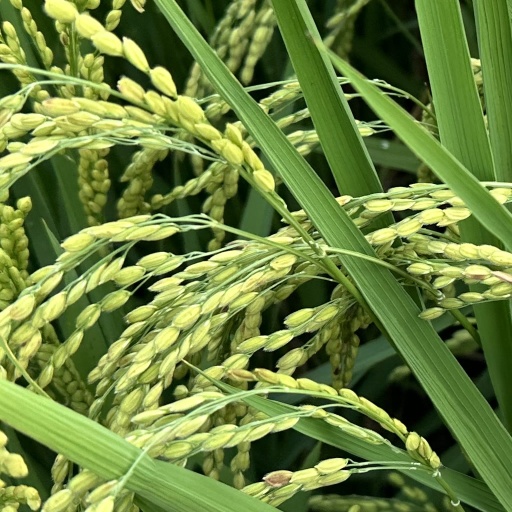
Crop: rice